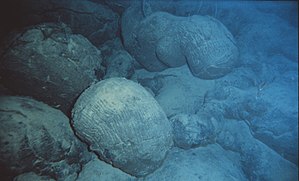
Lava
Pudelava.
Lava er smeltet stenmasse på jordoverfladen. Lava bruges også om det størknede materiale.